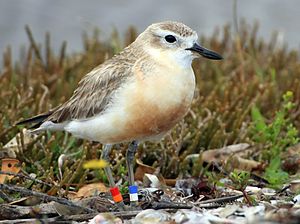
Newzealandsk præstekrave
Newzealandsk præstekrave er en vadefugl, der lever på New Zealand.